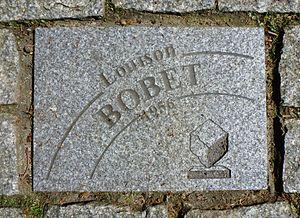
Louis Bobet, dit Louison Bobet, né le 12 mars 1925 à Saint-Méen-le-Grand et mort le 13 mars 1983 à Biarritz, est un coureur cycliste français. Professionnel de 1947 à 1961, il est considéré comme l'un des plus grands coureurs de l'histoire du cyclisme et possède l'un des palmarès les plus riches de son sport.